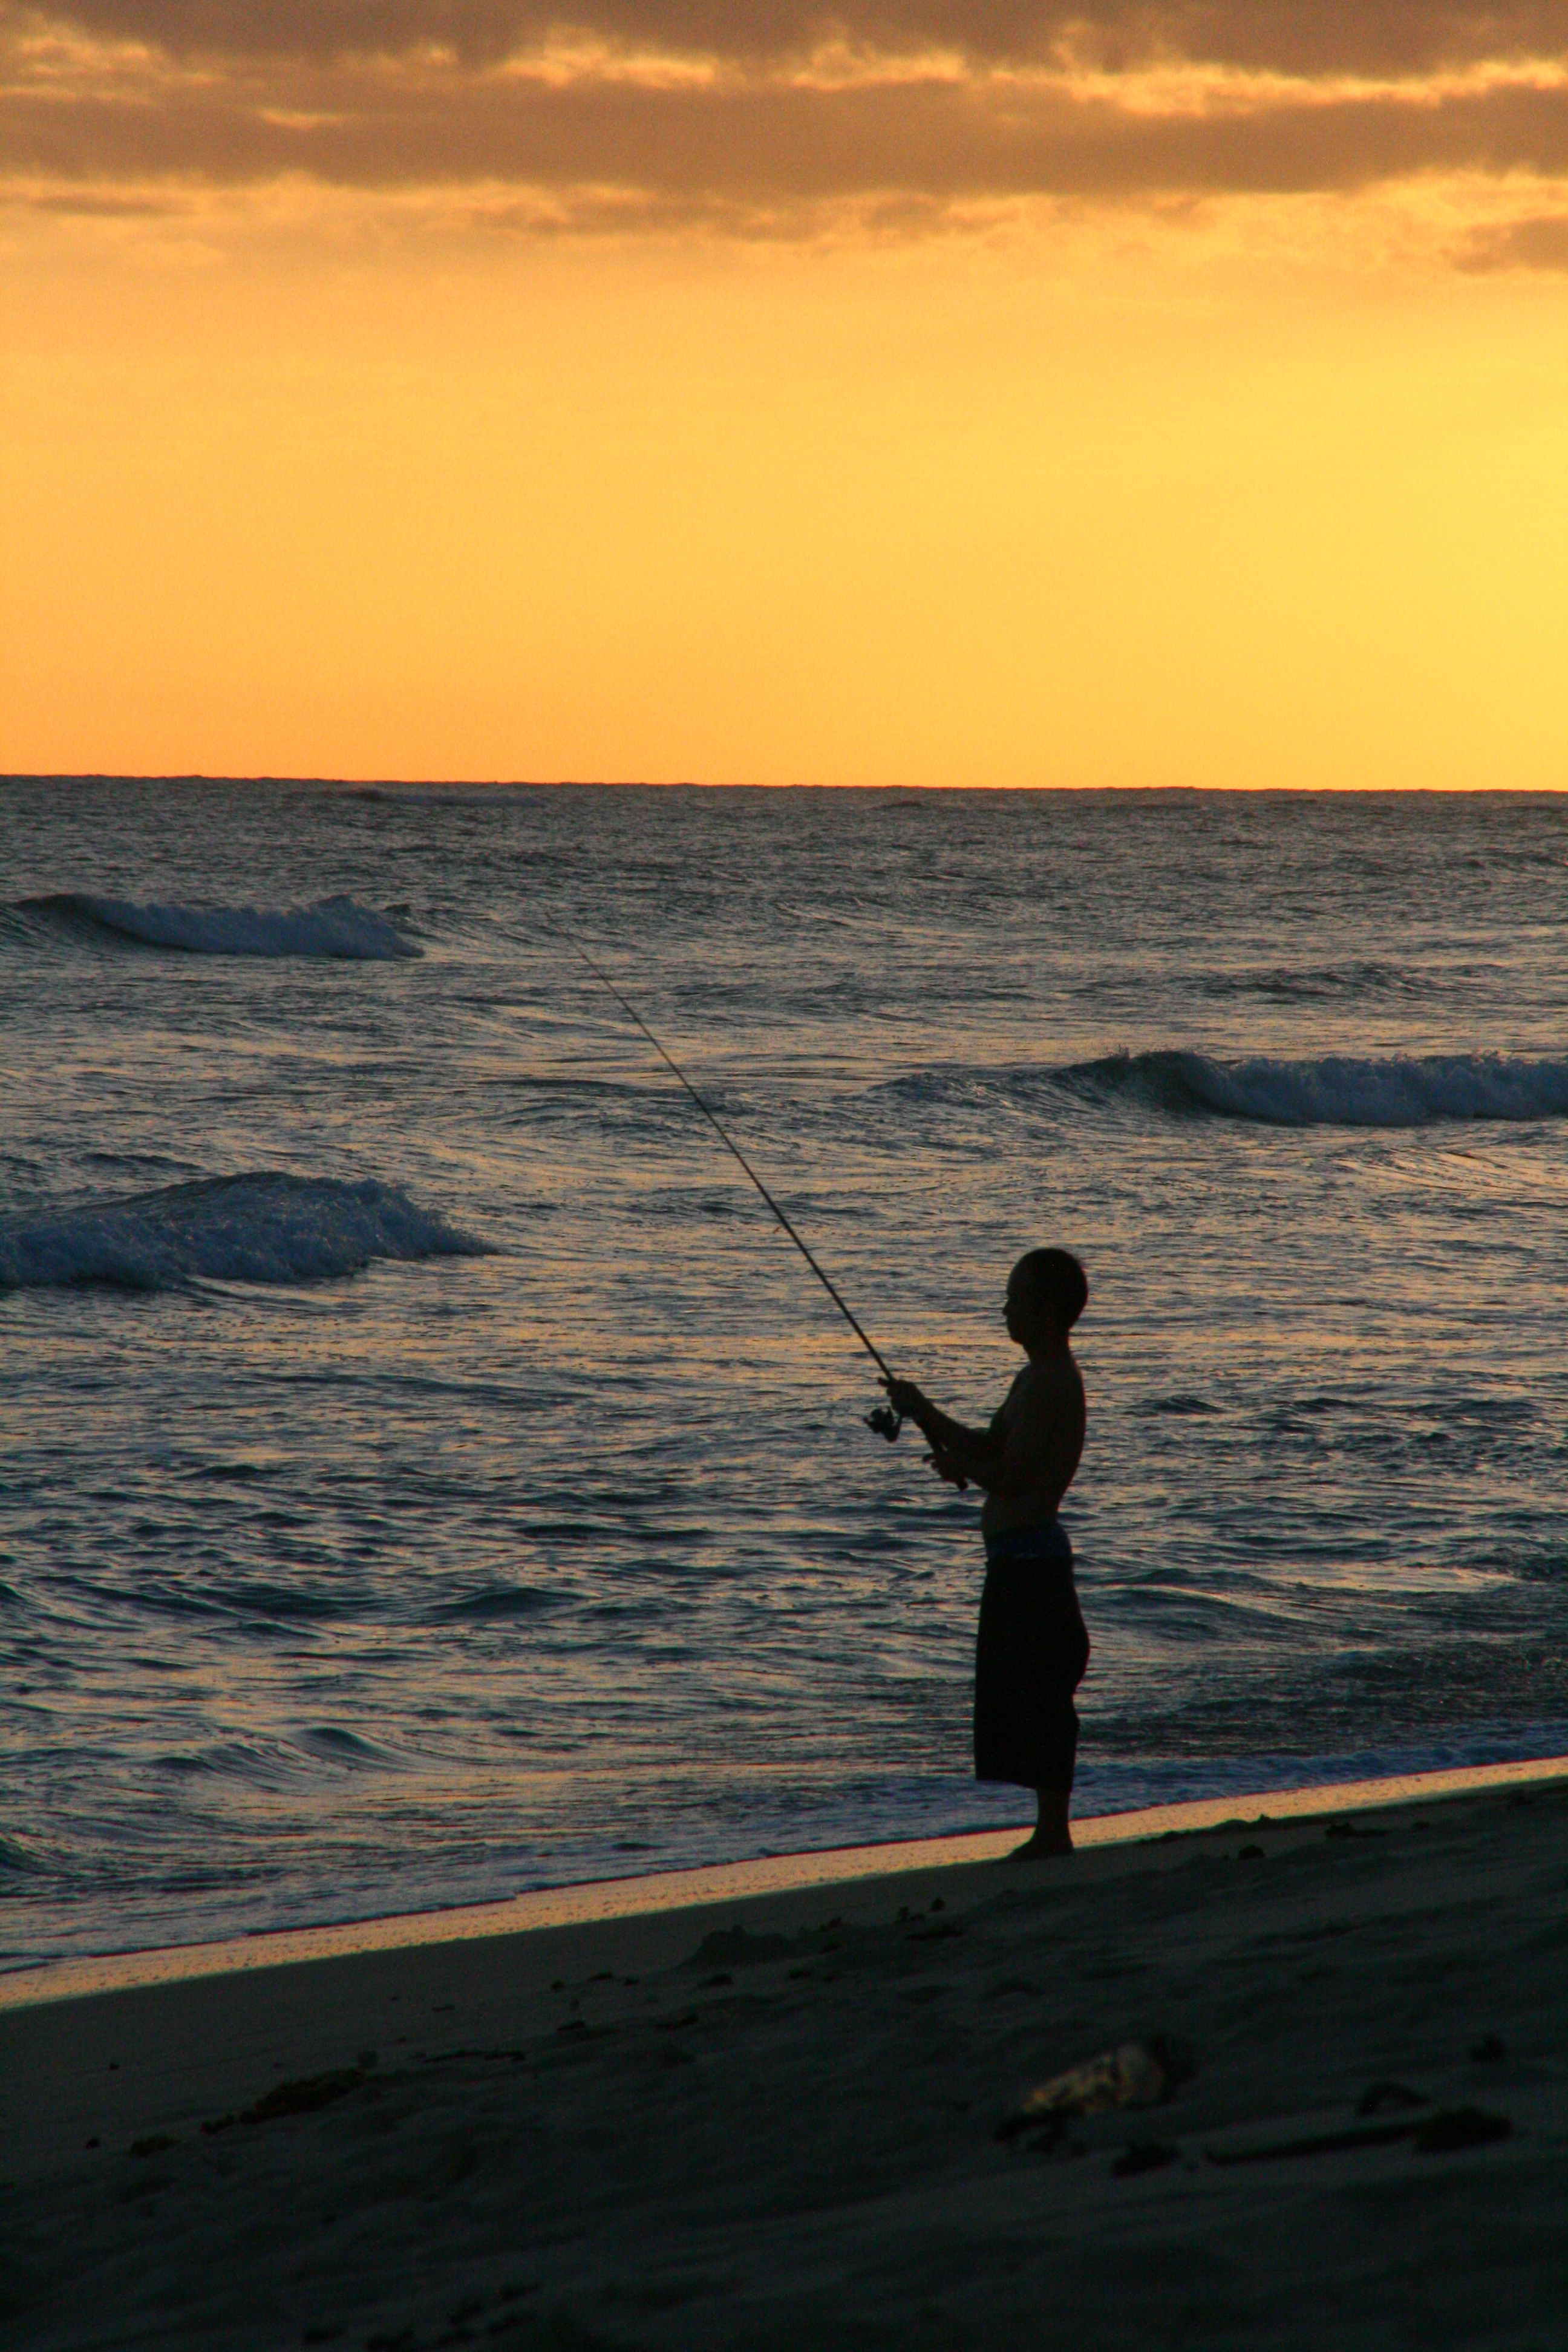
fishing, sunset, beach, hawaii, man, profile, horizon, sky, sea, ocean, fishing rod, casting fishing, fisherman, shore, angling, surf fishing, vacation, wave, recreation, water, evening, cloud, recreational fishing, coast, sunrise, fun, calm, dusk, jigging, coastal and oceanic landforms, fly fishing, wind wave, sound